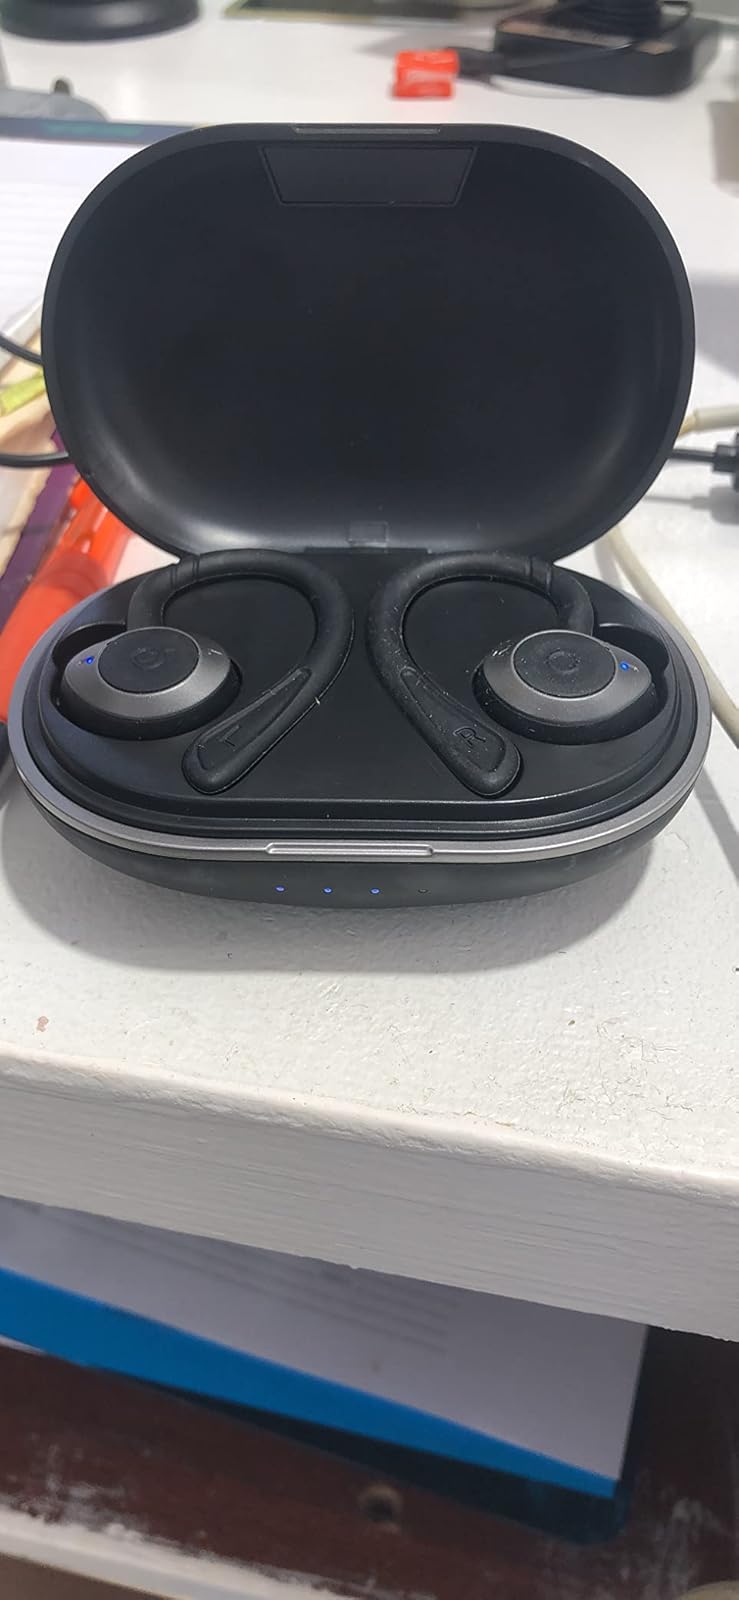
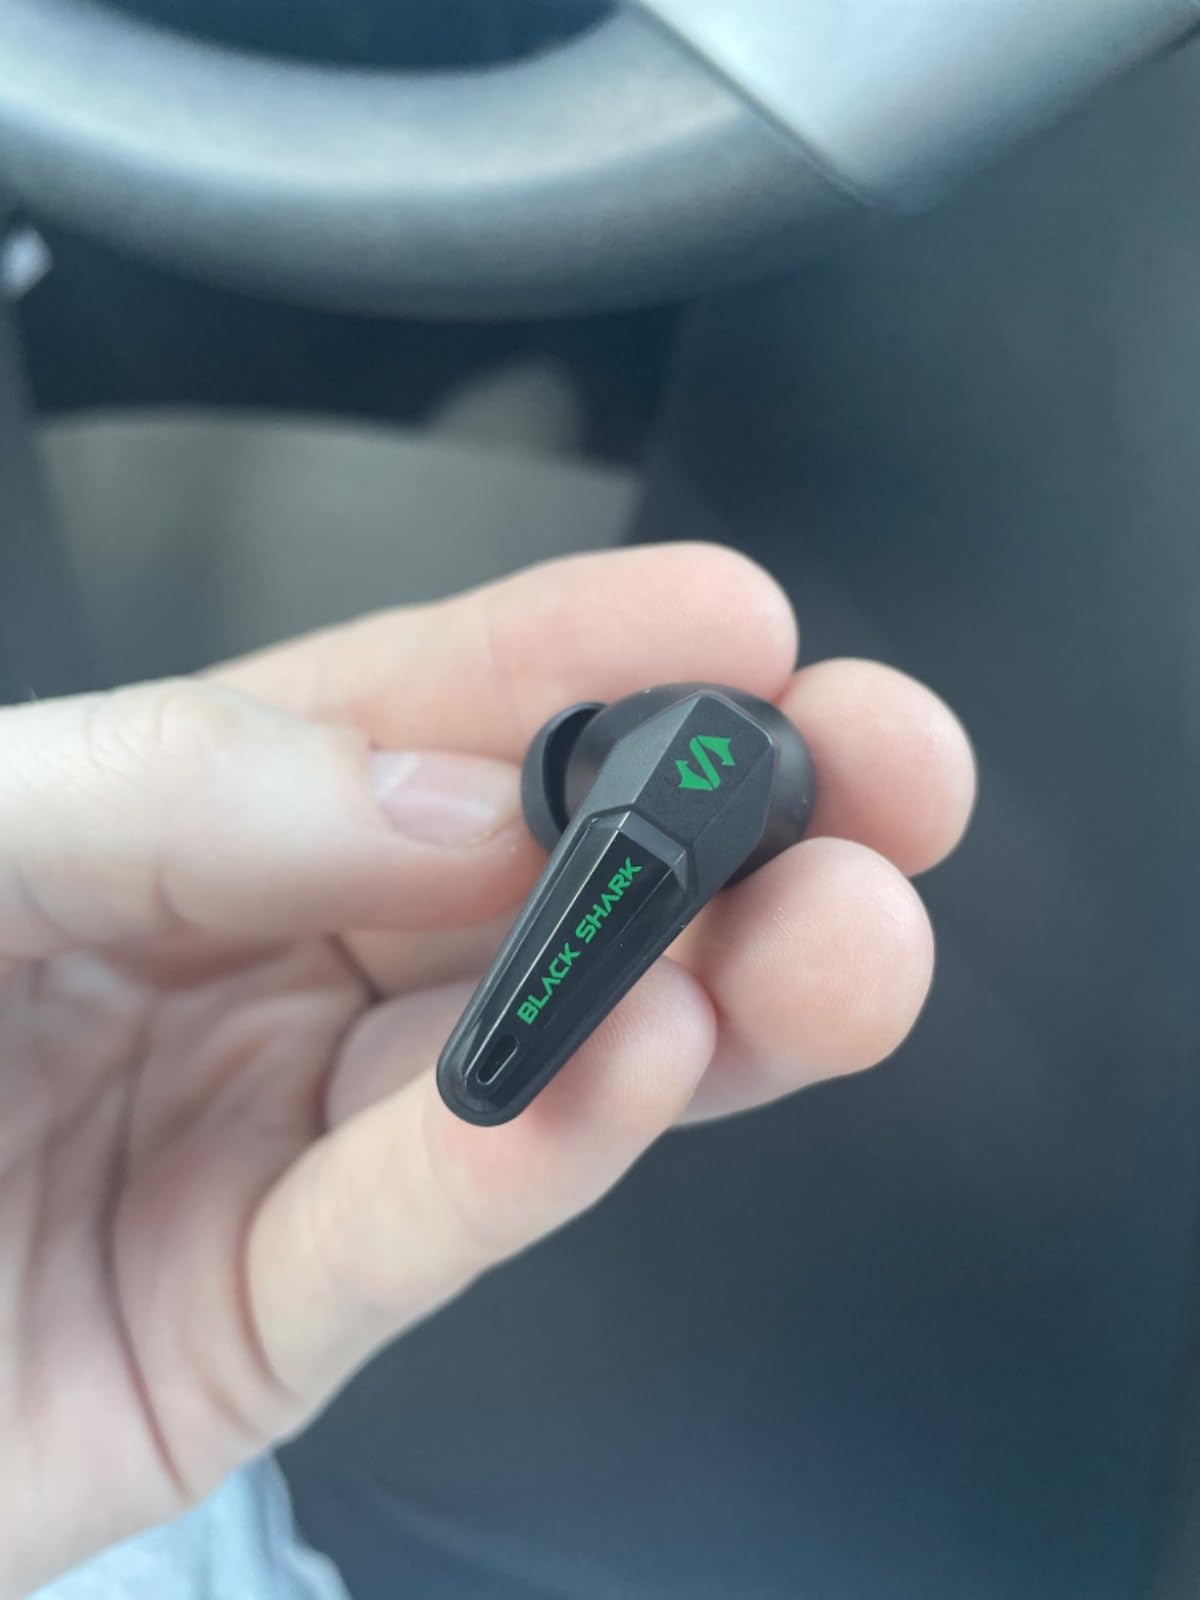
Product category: earbuds
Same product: no